Lloyd Grow

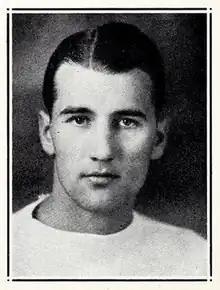
Grow pictured in 1934 University of Wyoming yearbook

Lloyd Eugene "Dob" Grow (July 23, 1903 – June 10, 1979) was an American college football and college basketball coach. He served as the head football coach at Henderson State Teachers College—now known as Henderson State University—in Arkadelphia, Arkansas in 1939 and Kalamazoo College in Kalamazoo, Michigan from 1949 to 1952, compiling a career college football head coaching record of 16–24–2. Grow was an alumnus of Northeastern Oklahoma A&M College and the University of Nebraska, where he received his Bachelor of Arts. Grow was an assistant at the University of Wyoming.